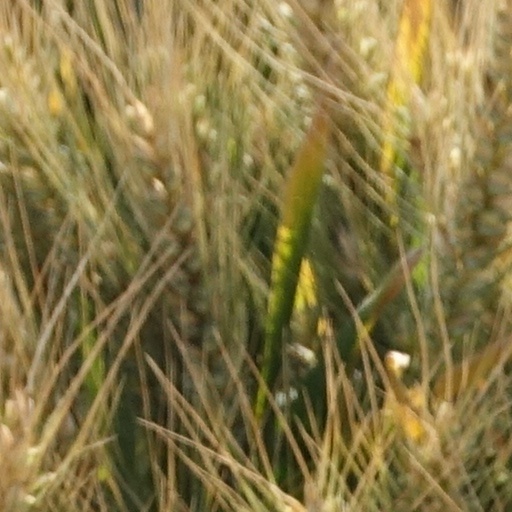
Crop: wheat